Historical fires of Stockholm

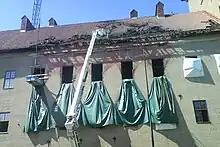
The fire in the Stockholm Court House in June 2008

Another notable fire hit Stockholm in 1990. On 28 September 1990, there was a large fire in the iron trade, John Wall's premises at the corner of Drottninggatan and Slöjdgatan. The fire destroyed the historic hardware store and a large part of the settlement in the district of Adam and Eve.